List of mammals of Botswana

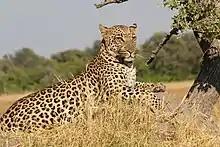
African leopard

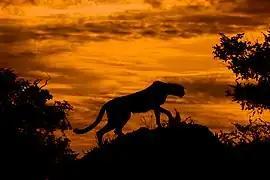
Cheetah

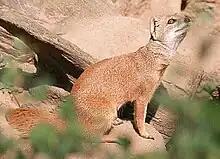
Yellow mongoose

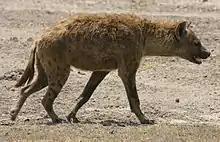
Spotted hyena

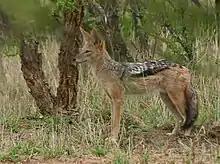
Black-backed jackal

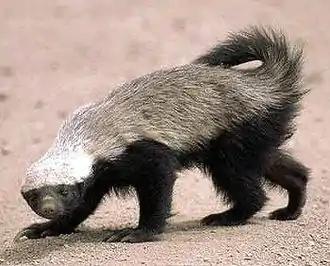
Honey badger

There are over 260 species of carnivorans, the majority of which feed primarily on meat. They have a characteristic skull shape and dentition.